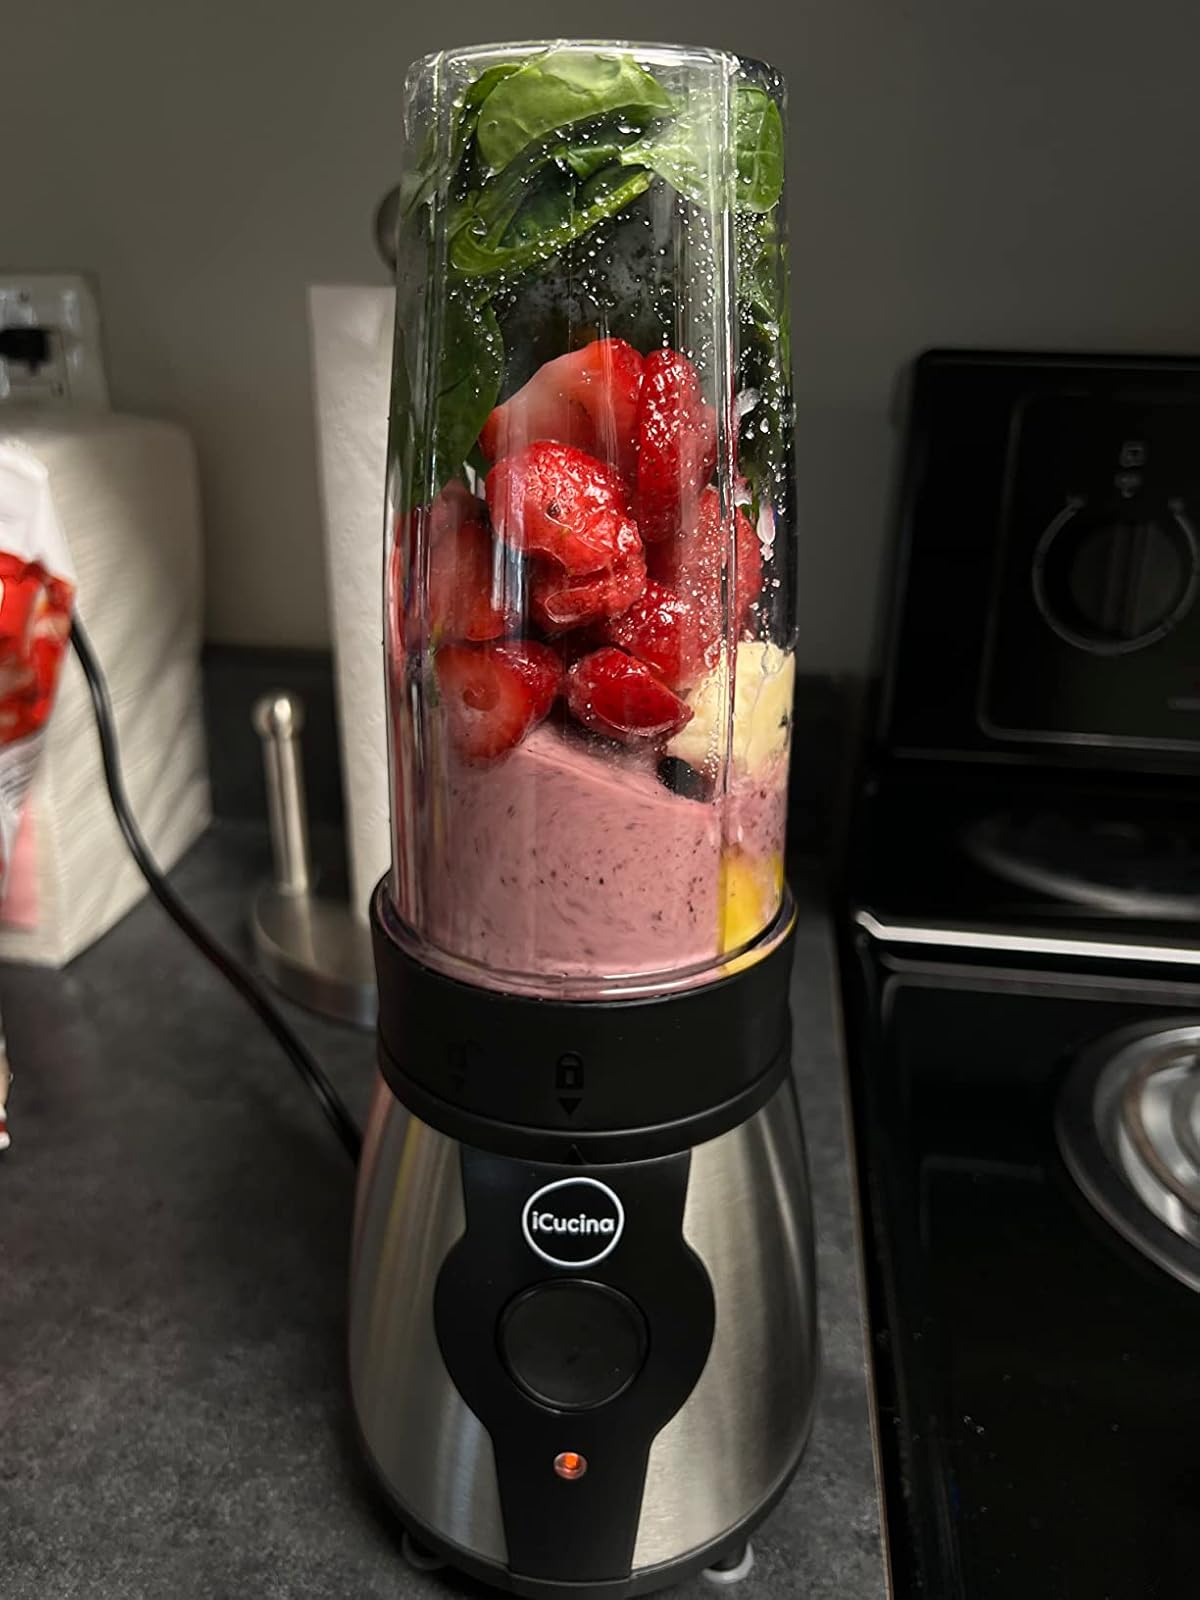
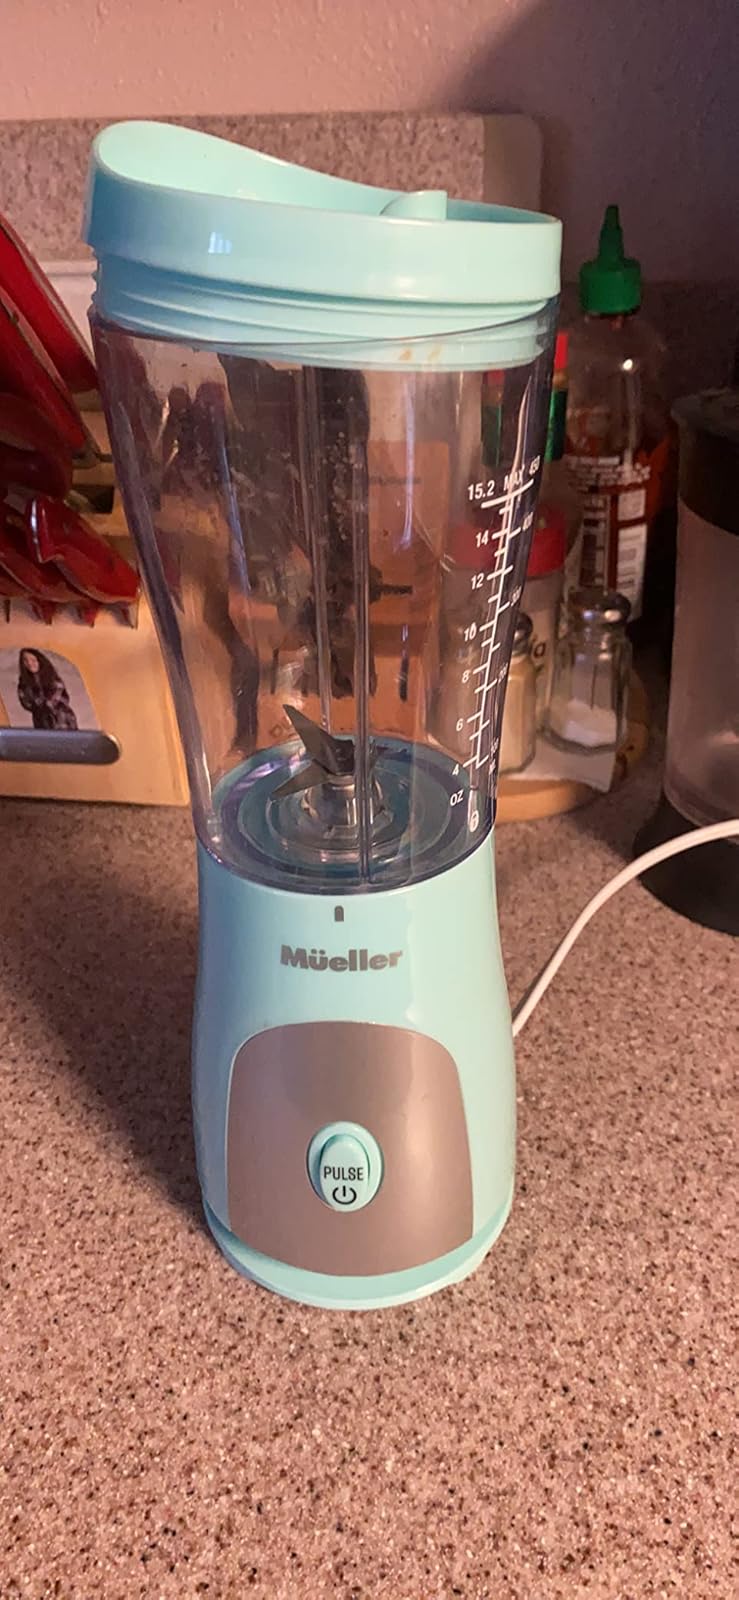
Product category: items_blender
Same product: no